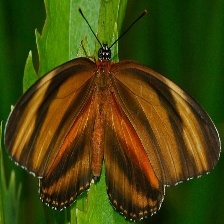
Species: BANDED ORANGE HELICONIAN